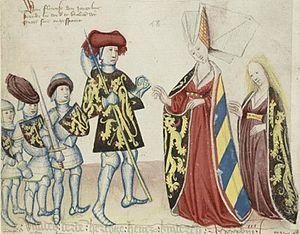
Henri III de Brabant, dit le Débonnaire, né vers 1231, mort à Louvain le 28 février 1261, fut duc de Brabant de 1248 à 1261. Il était fils d'Henri II, duc de Brabant, et de Marie de Souabe. En tant que trouvère, il produisit quatre chansons en langue française.